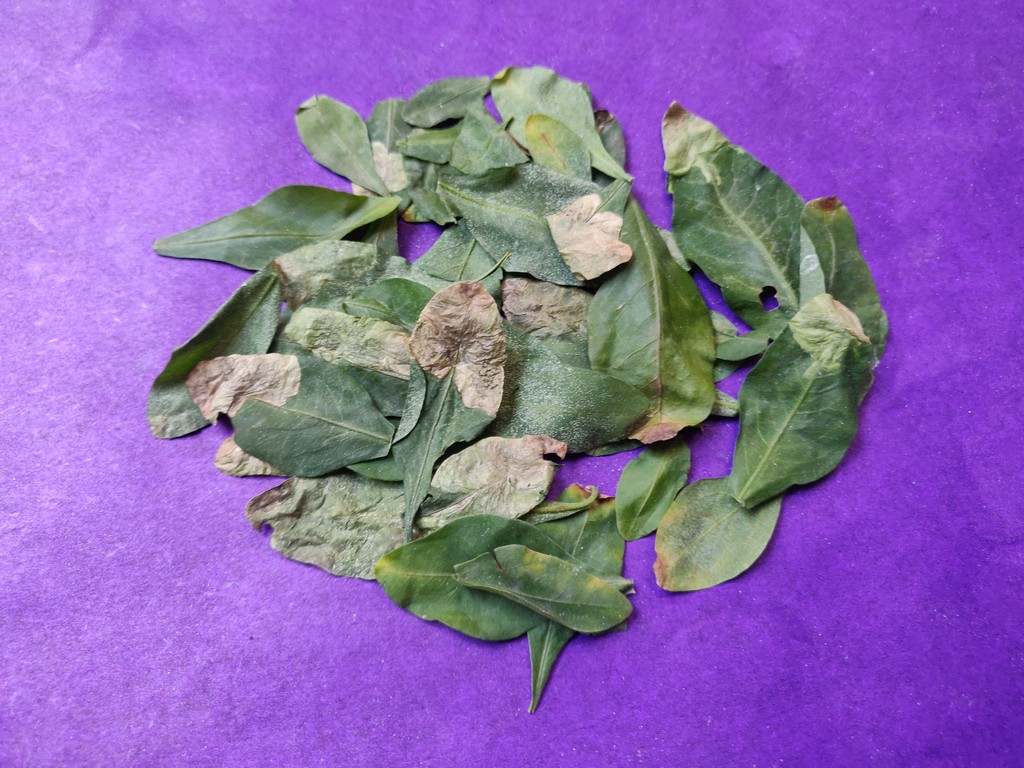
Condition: Unhealthy
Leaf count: multiple
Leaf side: unknown